John Golden Theatre

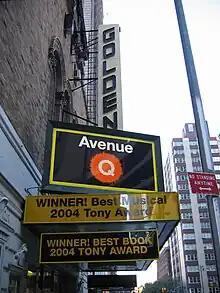
While showing "Avenue Q"

The Shuberts obtained the exclusive rights to operate the Masque in 1930, though the productions of that decade largely flopped. The first production of that year was a transfer of Martin Flavin's hit "Broken Dishes", which had transferred from the Ritz Theatre. Also in 1930, the Masque presented Frances Goodrich and Albert Hackett's play "Up Pops the Devil", with 146 performances. It was succeeded the next year by the DuBose Heyward drama "Brass Ankle"; a short run of "The Venetian"; and Norman Krasna's comedy "Louder, Please". The original romance "Goodbye Again", with Osgood Perkins, opened in 1932 and ran for 212 performances. "Tobacco Road", another eventual hit, premiered at the Masque in 1933 and relocated the next month. The Masque's other successes of the mid-1930s included "Post Road" in 1934, "Laburnum Grove" in 1935, and "Russet Mantle" in 1936, all of which had over 100 performances.